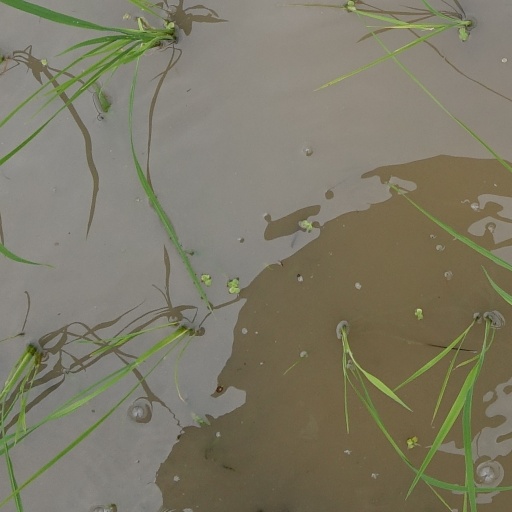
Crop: rice